Hans-Georg Fleck

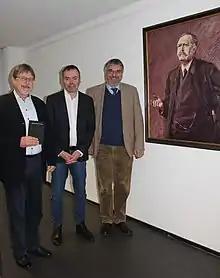
Hans-Georg Fleck (left) in the Archive of Liberalism, next to him Ewald Grothe and Jürgen Frölich

Hans-Georg Fleck (born July 15, 1953, in Trier) is a German historian and former Country Director at Friedrich-Naumann-Stiftung für die Freiheit (FNF).